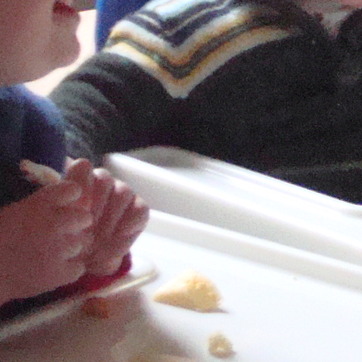
Material: plastic